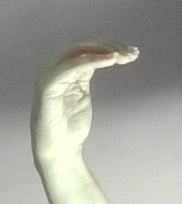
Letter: haa